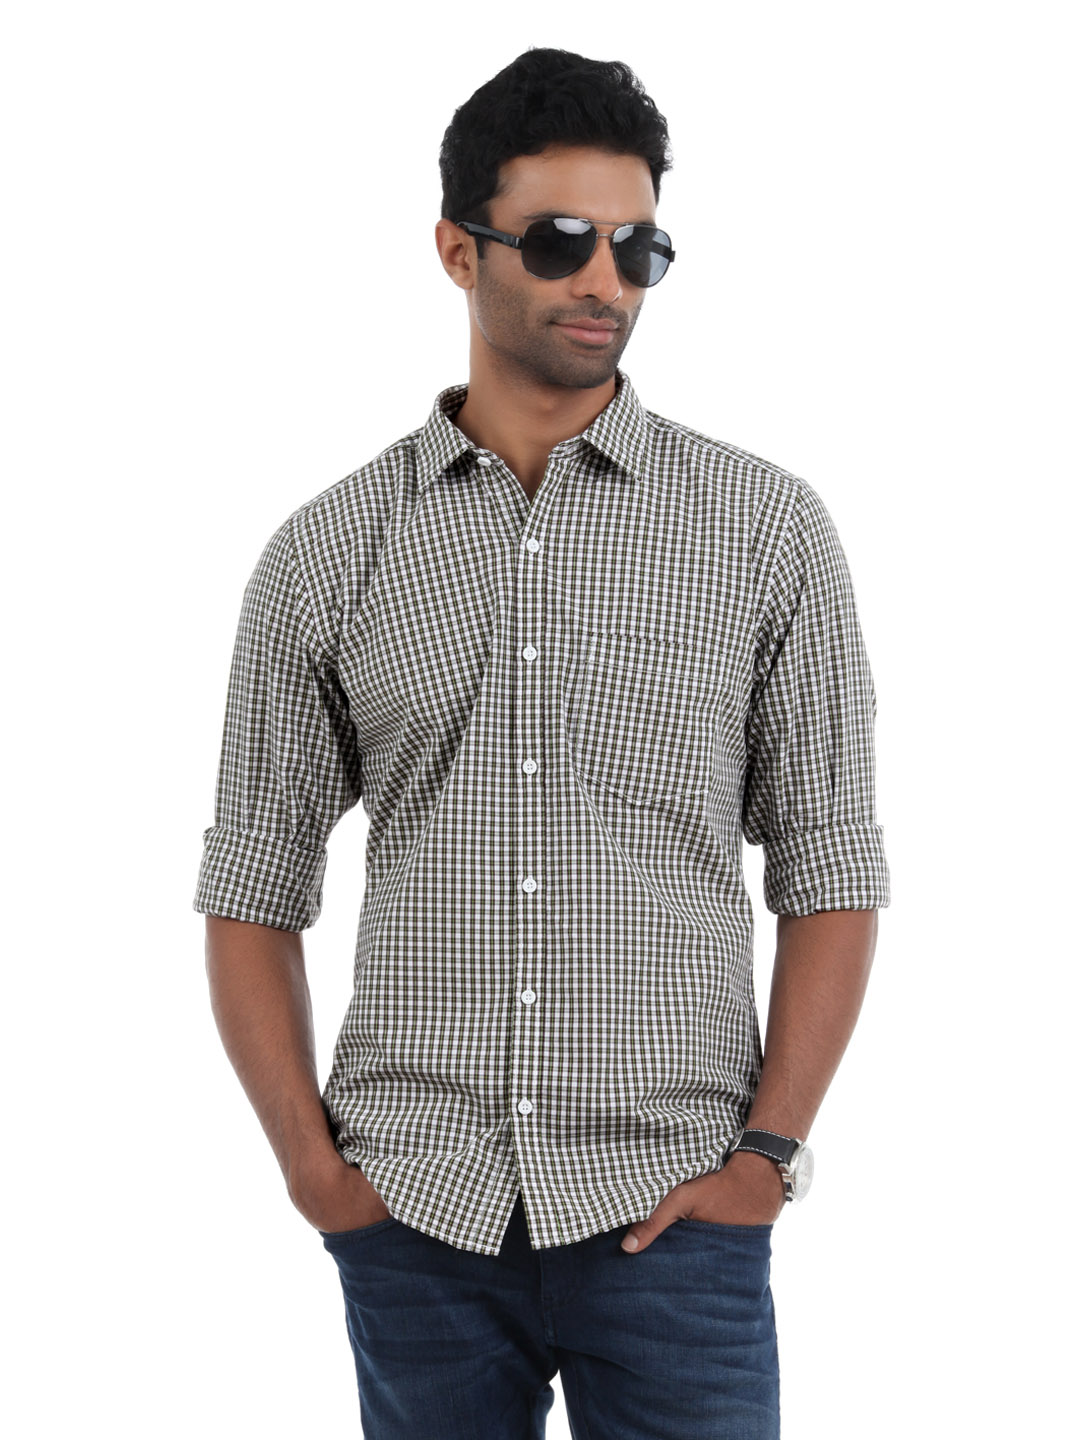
Peter England Men Brown Check Shirt
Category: Apparel / Topwear / Shirts
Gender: Men
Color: White
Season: Summer 2012
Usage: Casual